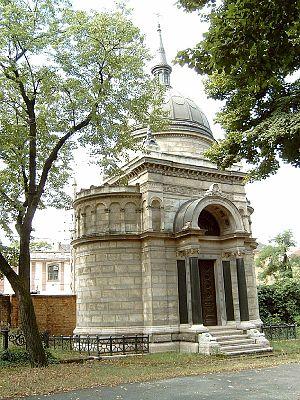
Ábrahám Ganz, né le 6 février 1814 à Embrach et mort le 15 décembre 1867 à Pest, est un ingénieur hongrois d'origine suisse. Fondateur des compagnies Ganz en 1844, il est l'un des pionniers de l'industrie lourde en Hongrie. Spécialisée en fonderie et en construction mécanique, sa société détient de nombreux brevets concernant la réalisation des essieux ferroviaires.